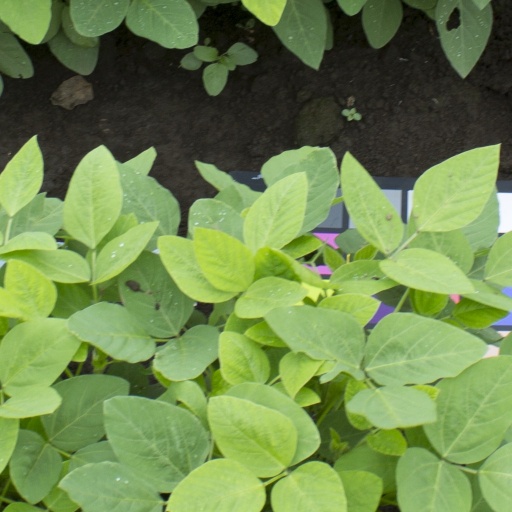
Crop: soybean